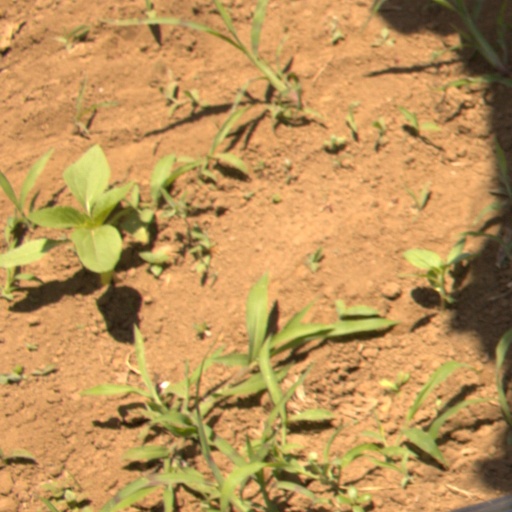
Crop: Jerusalem artichoke